Amelia Bergner

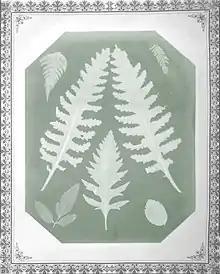
"Seven Botanical specimens", 1877 photogram by Amelia Bergner.

Amelia Bergner (1853–1923) was an American photographer. Bergner is known for her photograms of leaves and botanical subjects, created in the 1870s.